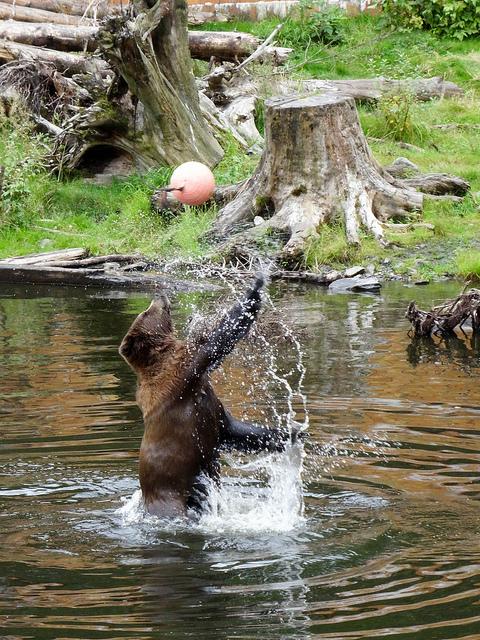
một con gấu nâu vươn tới một quả bóng trong hồ